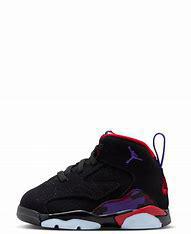
Brand: Jordan
Model: Jumpman MVP